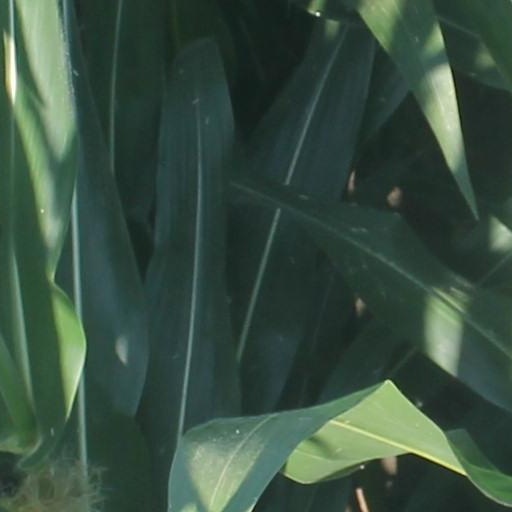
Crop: maize; corn